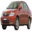
Label: automobile